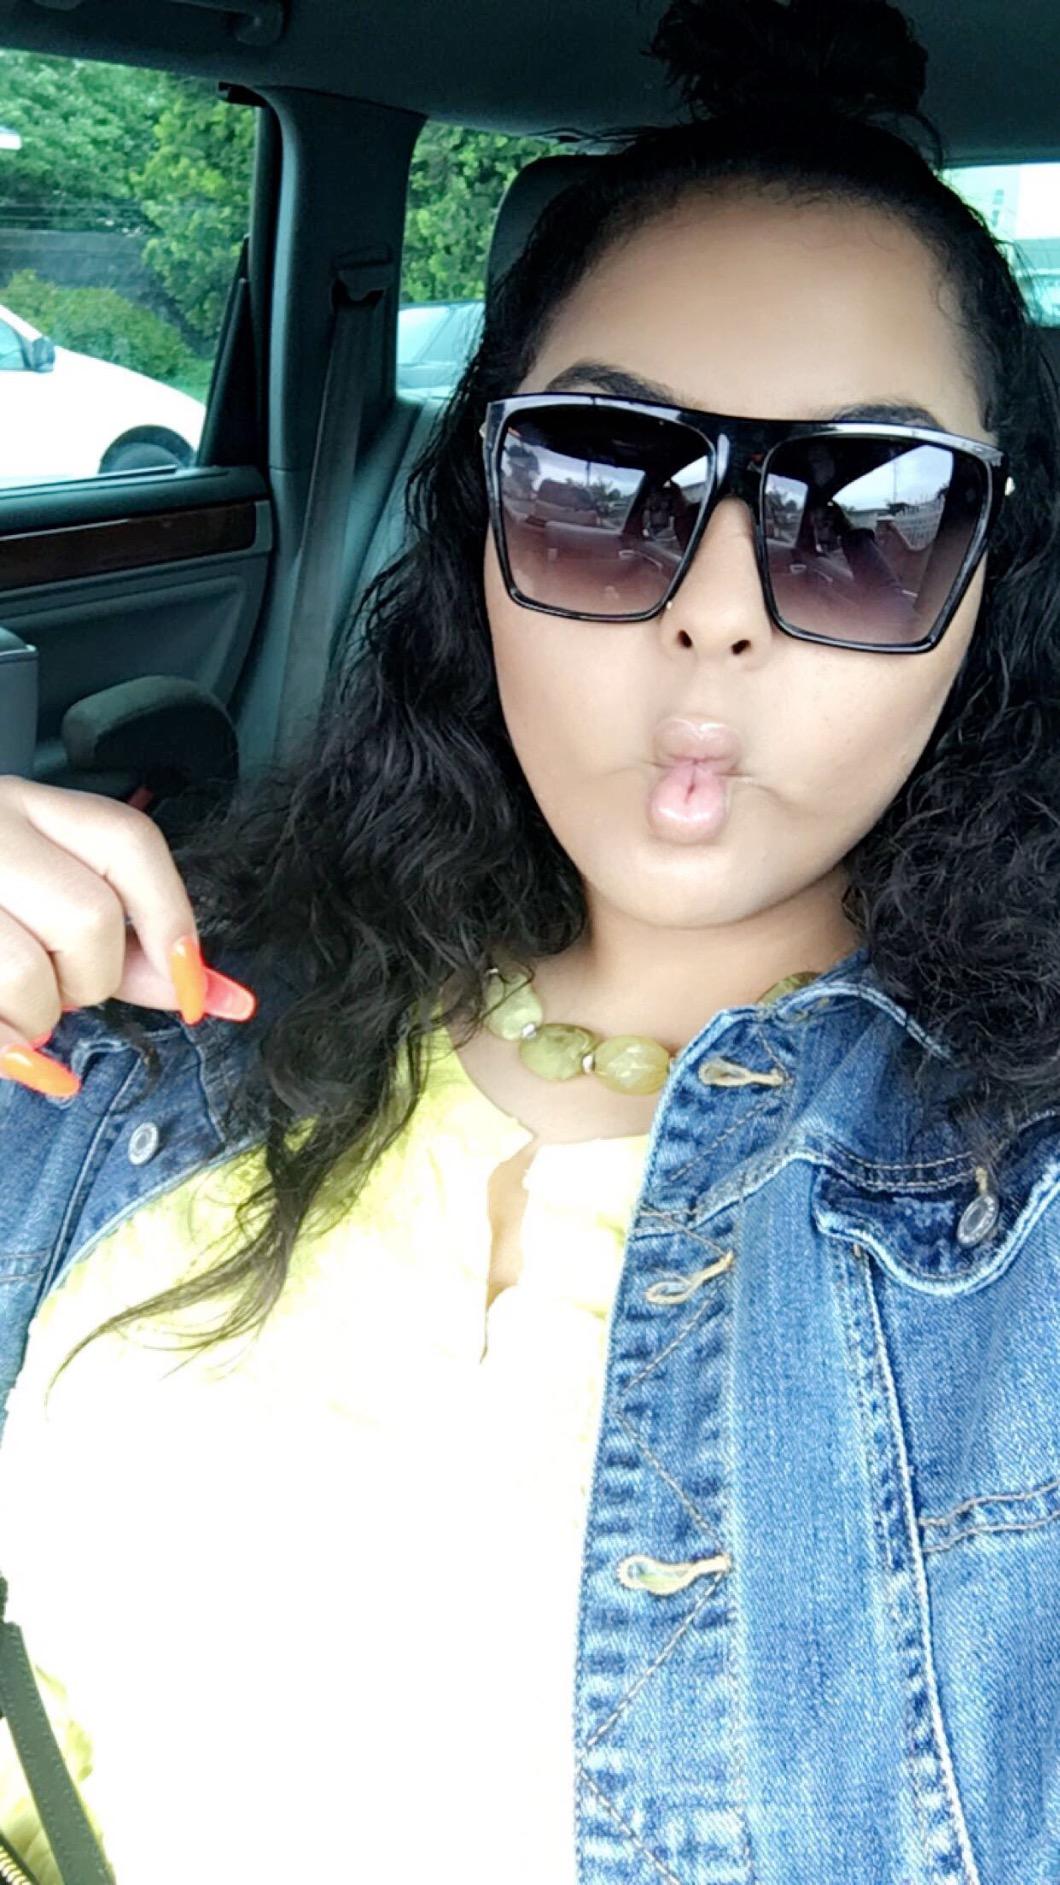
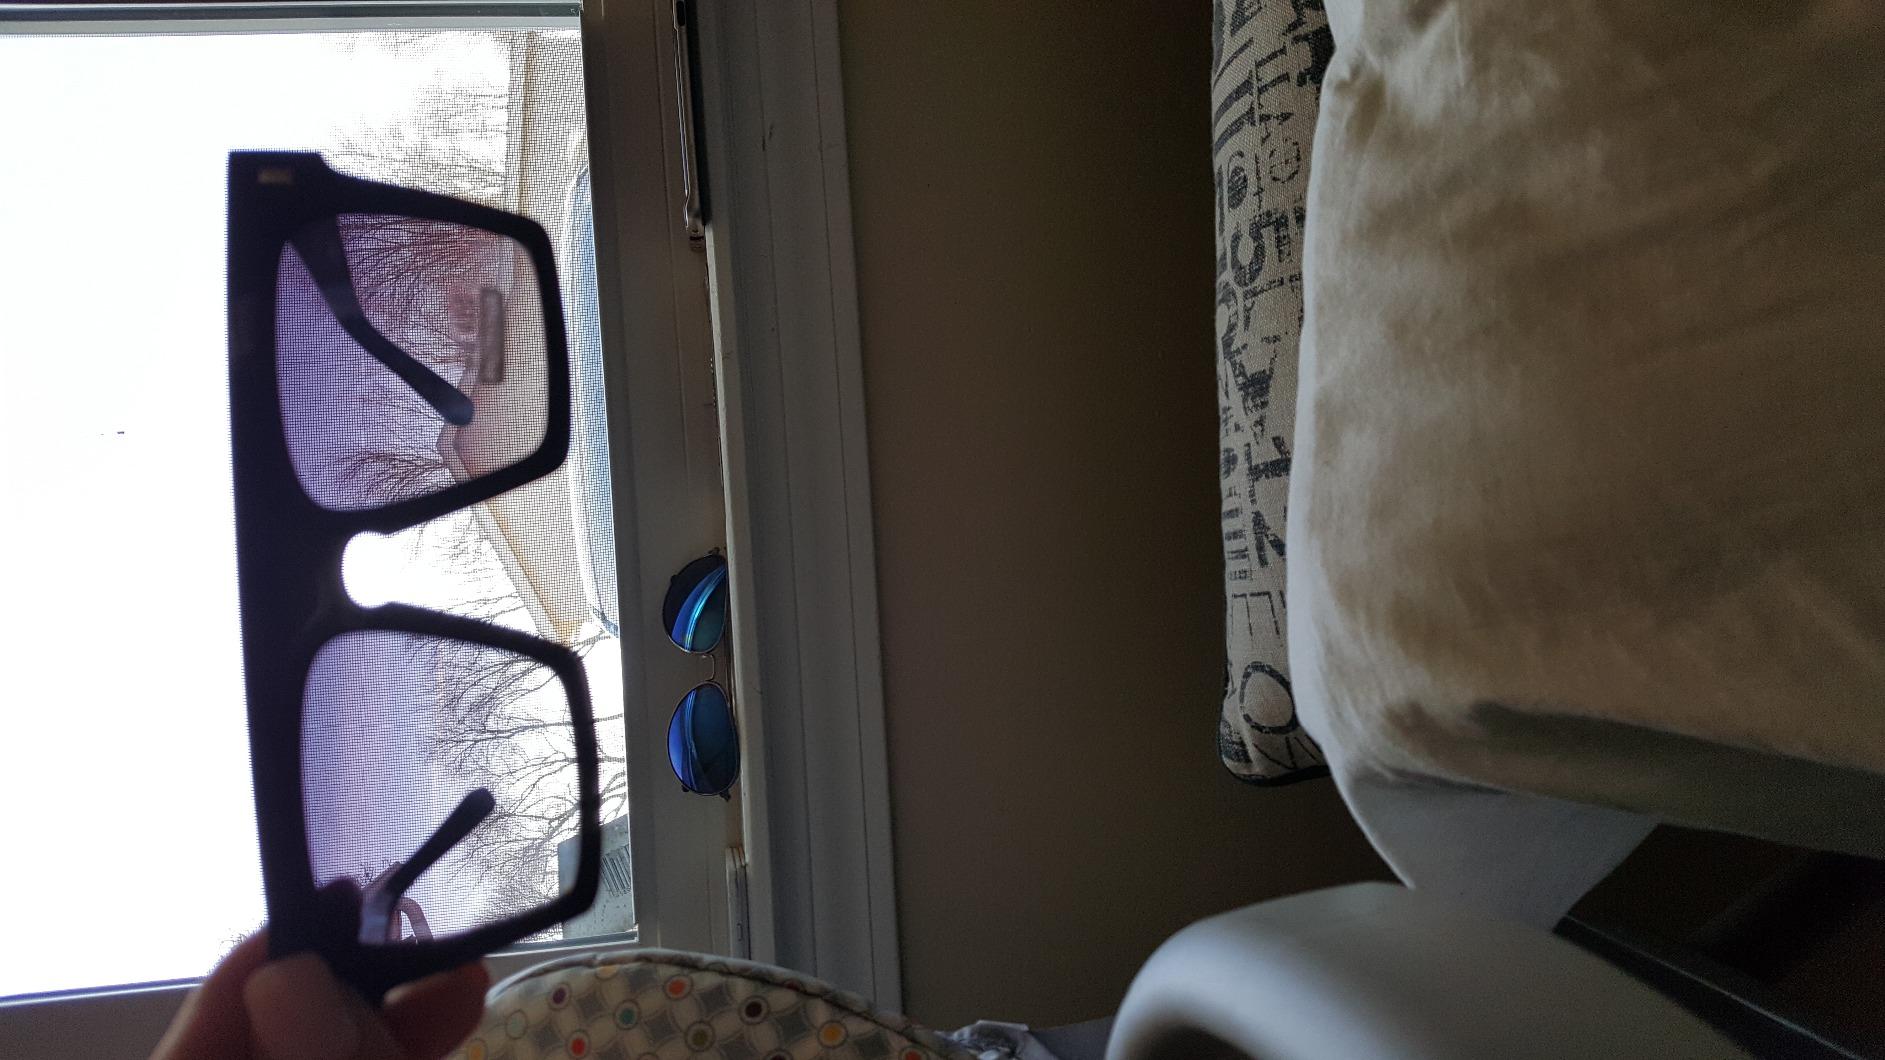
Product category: accessories_sunglasses
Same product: no